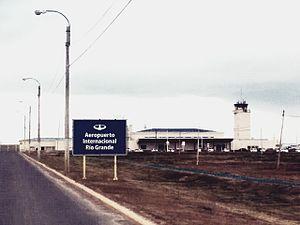
La province de Terre de Feu est une région administrative de l'Argentine située sur la grande île de la Terre de Feu, en Patagonie argentine. L'Argentine revendique le rattachement à la province des Malouines, de l'archipel de Géorgie du Sud-et-les Îles Sandwich du Sud et d'une partie de l'Antarctique. C'est la raison pour laquelle le nom complet de la région est « Terre de Feu, Antarctique et îles de l’Atlantique sud ».